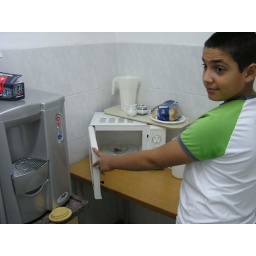
We heat the purple plate in the microwave